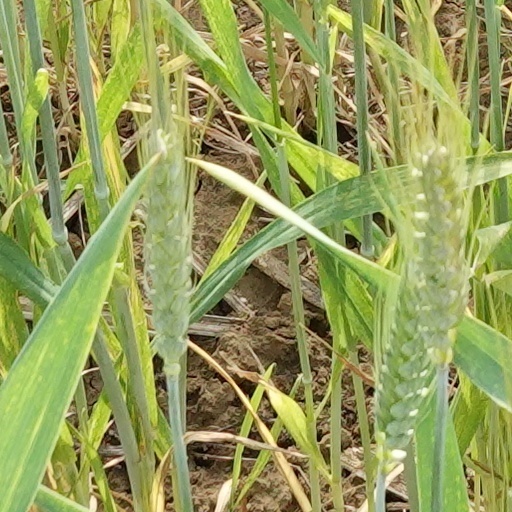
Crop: wheat